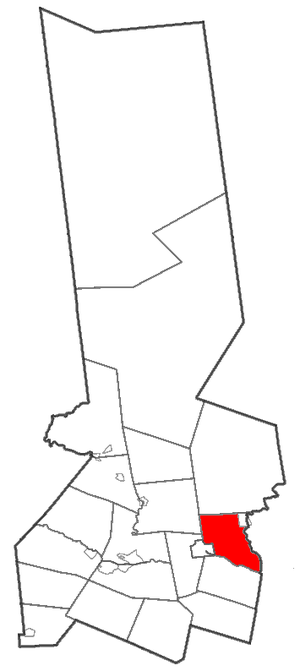
Manheim est une ville du comté de Herkimer, situé dans l'État de New York, aux États-Unis.